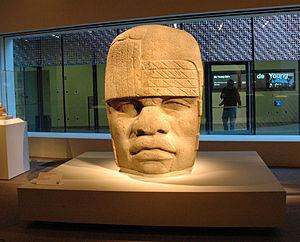
La tête colossale 4 est une tête colossale olmèque, découverte sur le site de San Lorenzo au Mexique en 1946.
Les têtes colossales olmèques sont des sculptures monolithiques représentant des têtes humaines en ronde-bosse de grande taille. Taillées dans des rochers en basalte, elles datent au moins de 900 av. J.-C. et sont représentatives de la civilisation olmèque en Mésoamérique. Des 17 têtes colossales connues, toutes représentent des hommes d'âge mûr avec des joues bien en chair, un nez plat et un léger strabisme ; leurs caractéristiques physiques correspondent à un type qui est toujours commun parmi les habitants des États de Tabasco et Veracruz au Mexique. Chacune des statues comporte une coiffe distinctive. L'arrière des monuments est souvent plat. Les rochers proviennent des montagnes de la Sierra de los Tuxtlas de Veracruz ; comme les pierres utilisées pour la production des statues ont été transportées sur de grandes distances, nécessitant beaucoup de ressources et d'efforts humains, on pense que ces monuments sont les portraits de dirigeants olmèques puissants. Les têtes sont arrangées en lignes ou groupes sur des centres olmèques majeurs, mais la méthode et la logistique de leur transport sur ces sites restent peu claires.